Albert Rostenkowski

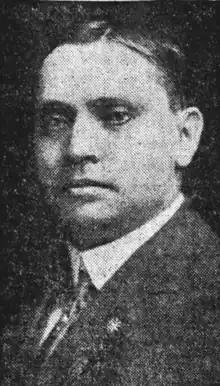
Albert Rostenkowski (circa 1916)

Albert Rostenkowski (1875–1929) was a state legislator in Illinois. He served several terms in the Illinois House of Representatives.